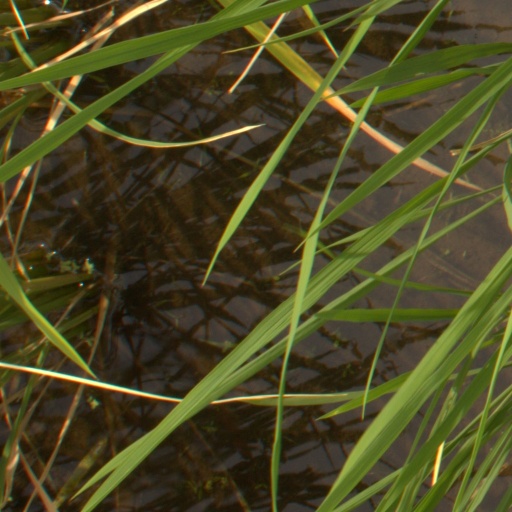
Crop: rice